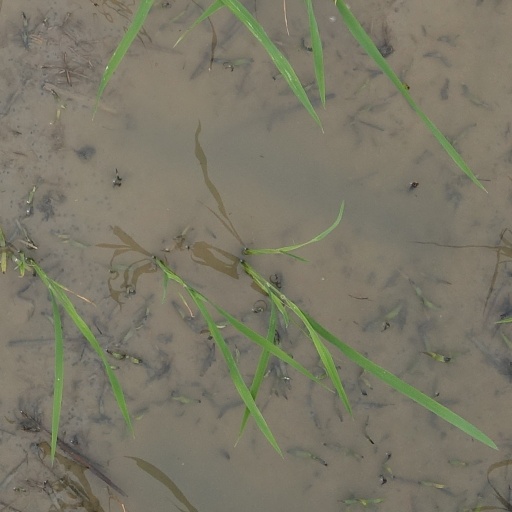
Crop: rice